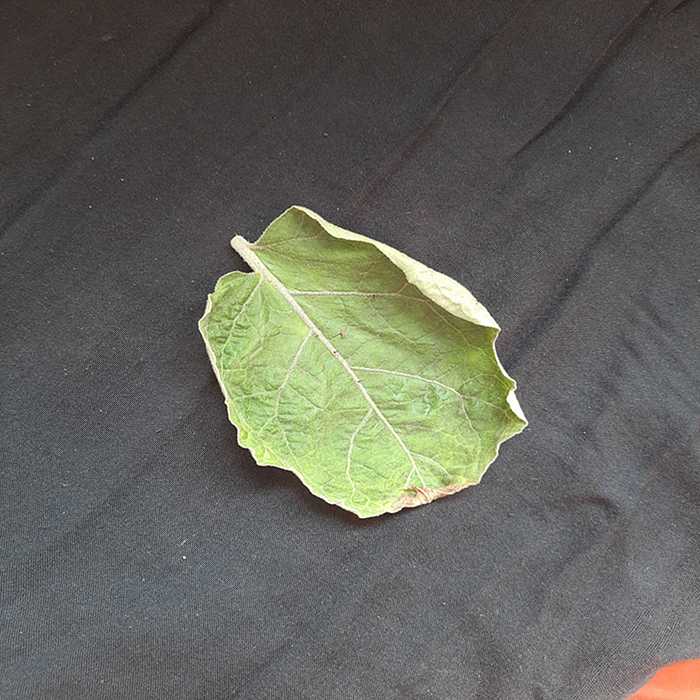
Plant: Eggplant
Label: Eggplant begomovirus